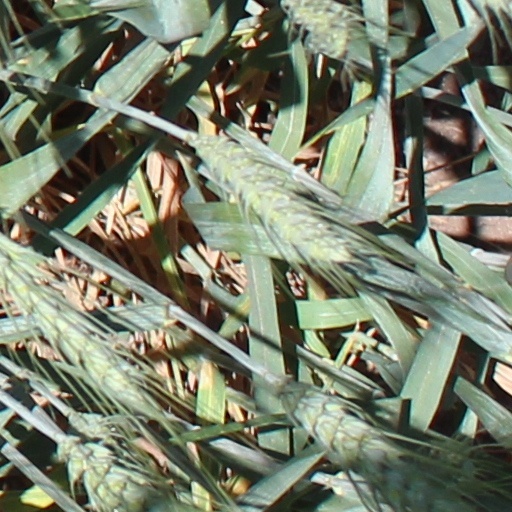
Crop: wheat